Weekend, Italian Style

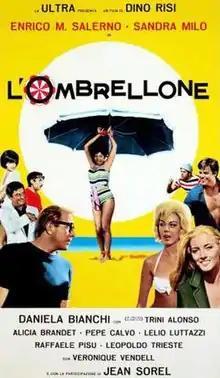
Theatrical release poster

Weekend, Italian Style is a 1965 comedy film co-written and directed by Dino Risi.